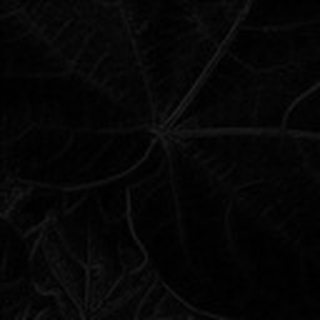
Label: healthy_cotton